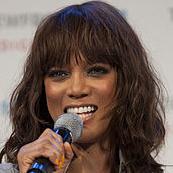
Age: 38